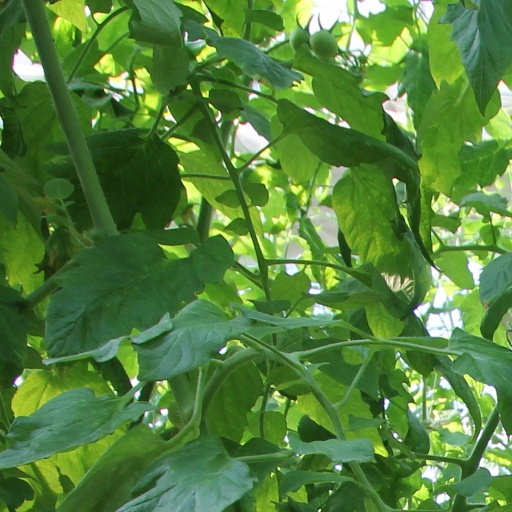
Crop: tomato